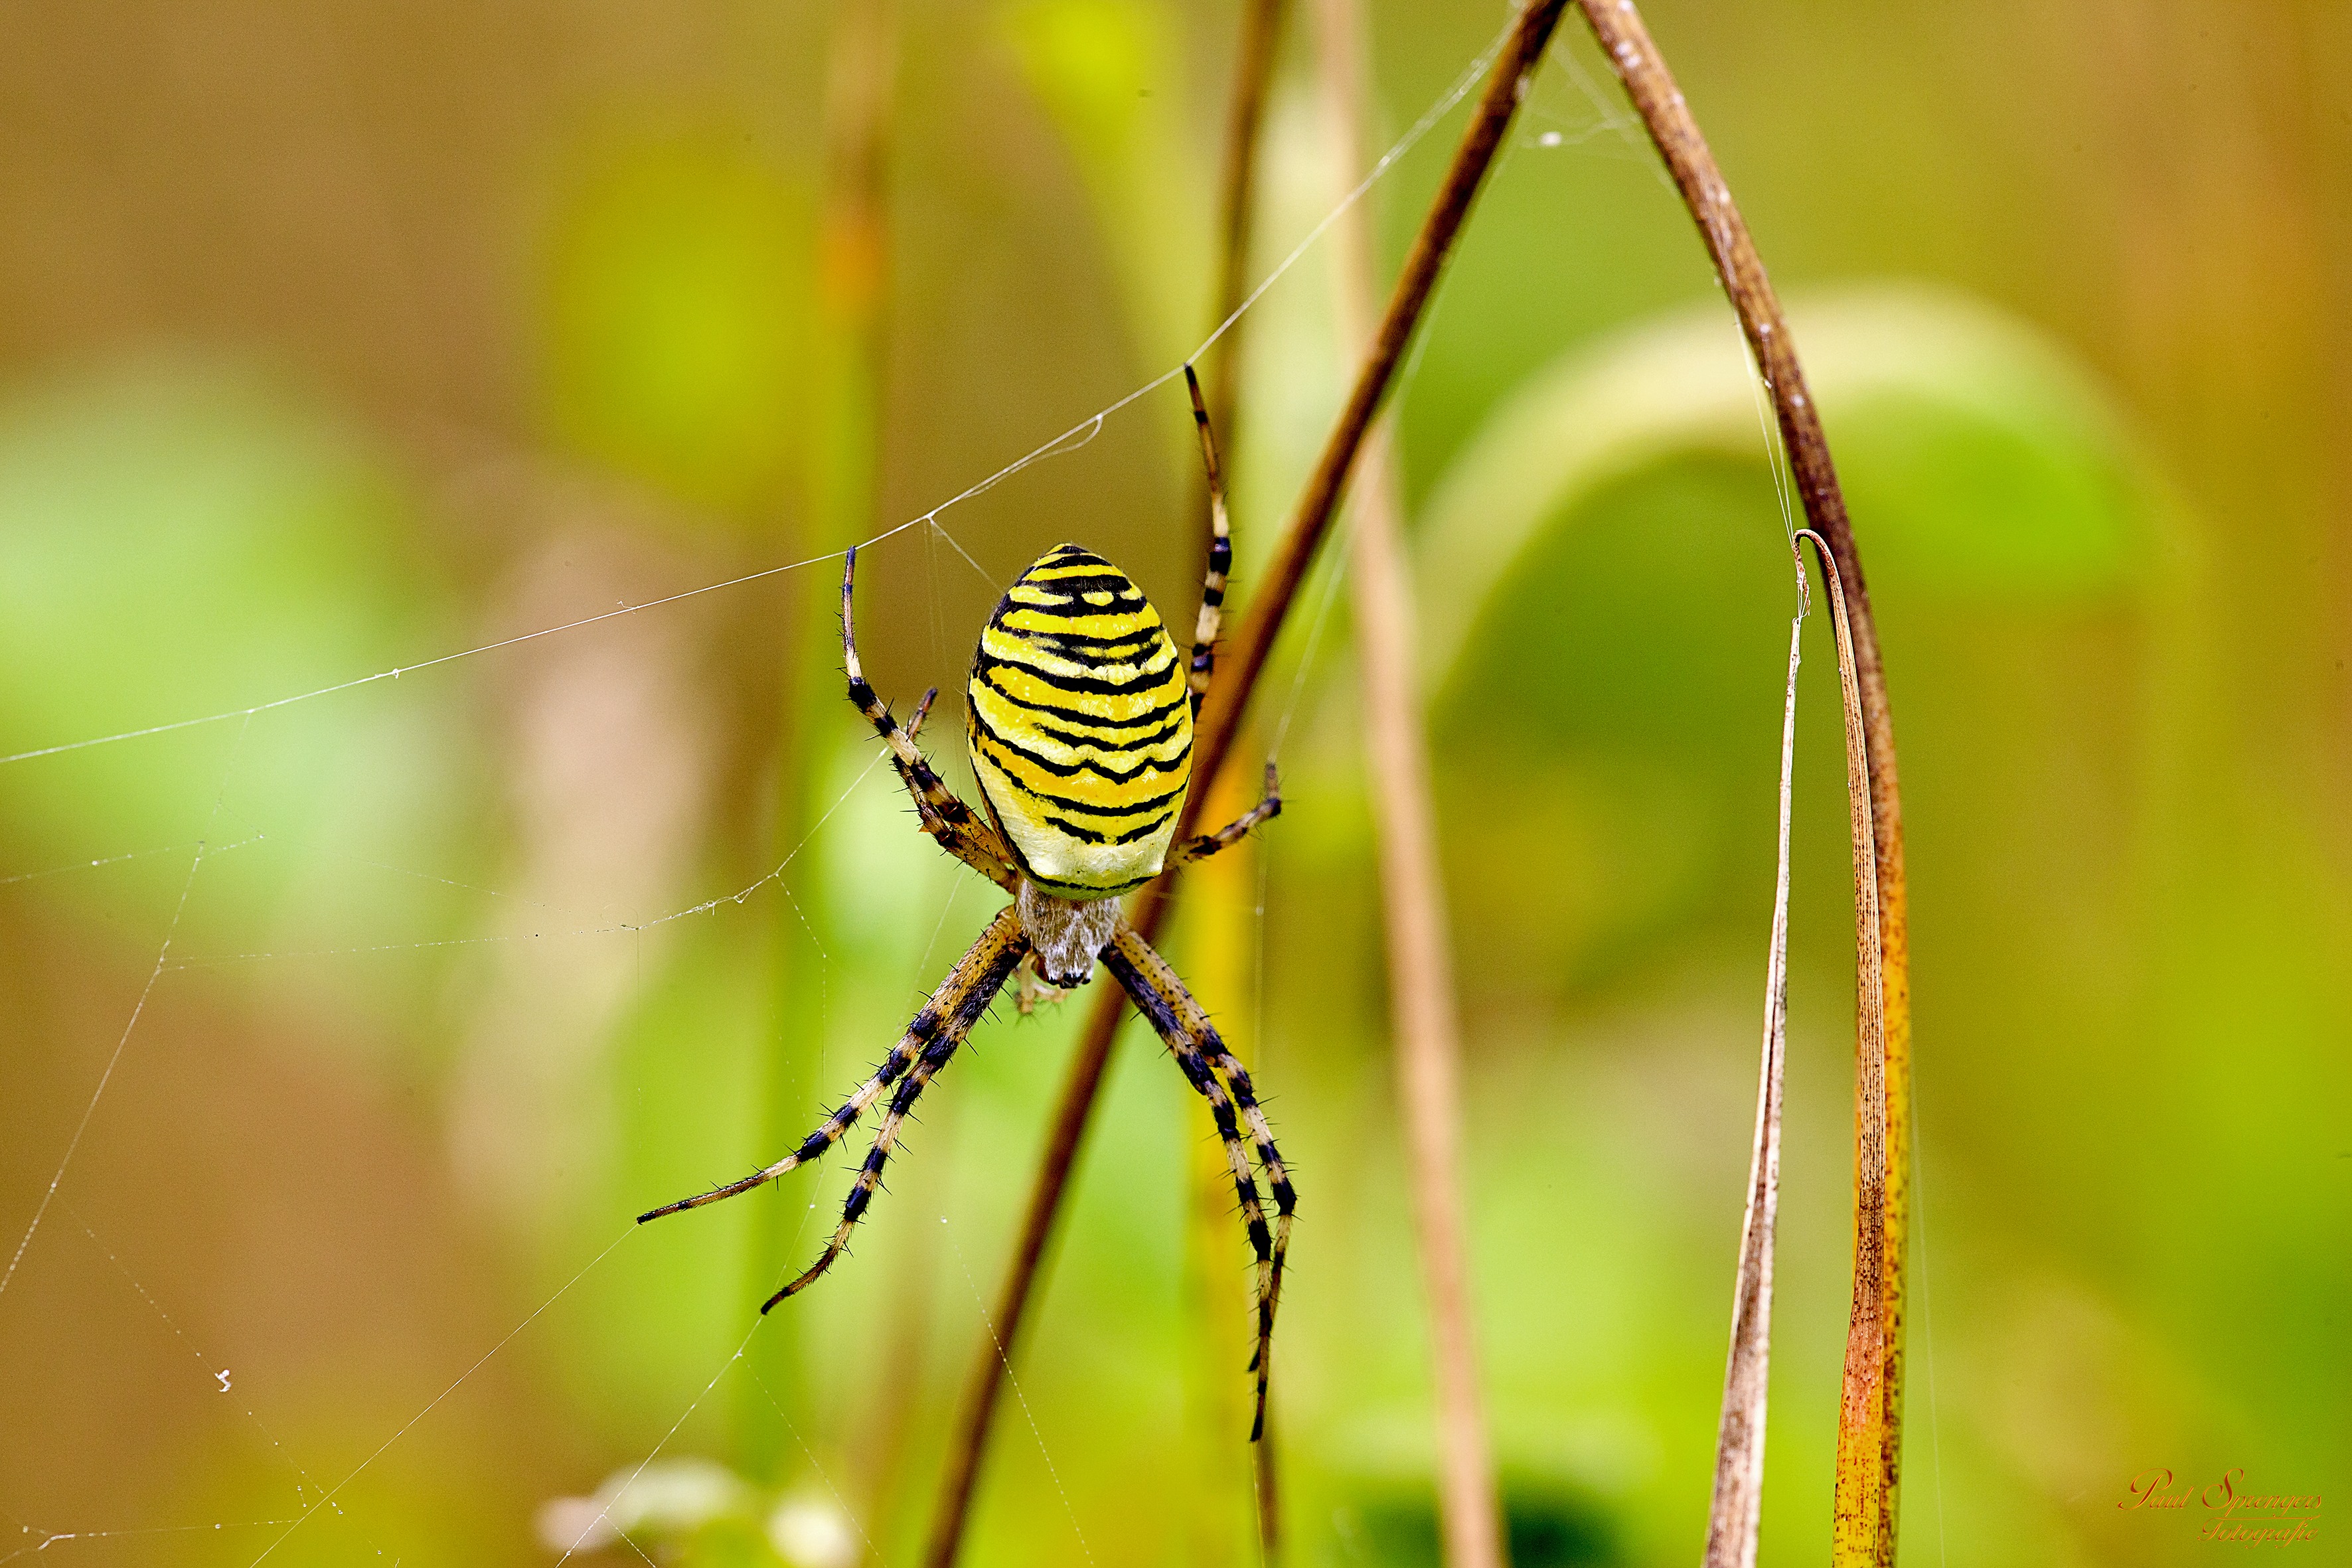
nature, photography, flower, green, insect, macro, yellow, fauna, invertebrate, close up, spider, arachnid, argiope, spin, macro photography, arthropod, arthropods, european garden spider, araneus, tiger spider, plant stem, orb weaver spider